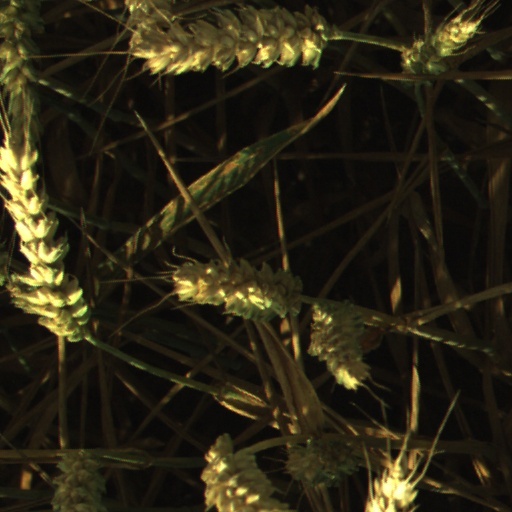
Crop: wheat